Museum of Portuguese Music

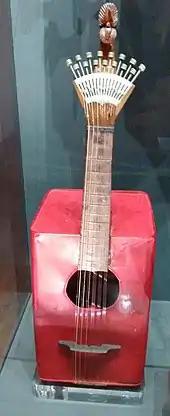
A Portuguese guitar at the museum

The attractive building that houses the museum was commissioned in 1918 by Jorge O'Neil, a Portuguese / Irish aristocrat and businessman. O’Neill was also responsible for the construction of the Tower of San Sebastián and the Casa de Santa Maria, both in neighbouring Cascais. Originally known as the Torre de S. Patrício (Saint Patrick Tower), the building was designed by the Portuguese architect Raul Lino. It is considered an excellent example of a Revivalist approach that includes Neo-romanticism, and one of the main examples of the so-called "summer architecture", used to describe some buildings constructed in the Estoril and Cascais area from the mid-19th century. Its interior is decorated with painted stucco, stained glass and 18th century tiles.